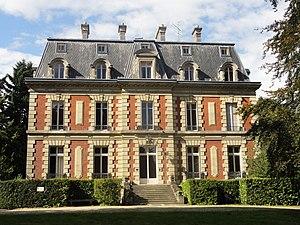
Château, vue depuis le sud.